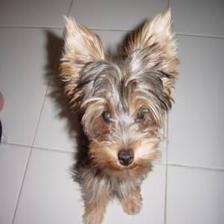
Species: dog
Breed: yorkshire terrier